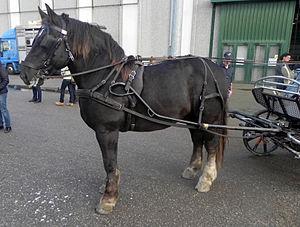
Le Trait italien est l'unique race de chevaux de trait élevée en Italie. Il est plus couramment appelé CAITPR, ou simplement TPR. Fortement influencée par le cheval Breton, la race est officiellement reconnue en 1927. Elle connaît un bel essor jusque dans les années 1950. Une période de désintérêt pour la traction animale s'ensuit. Le trait italien en ressort appauvri et alourdi. Il vit un renouveau dans les années 1980.